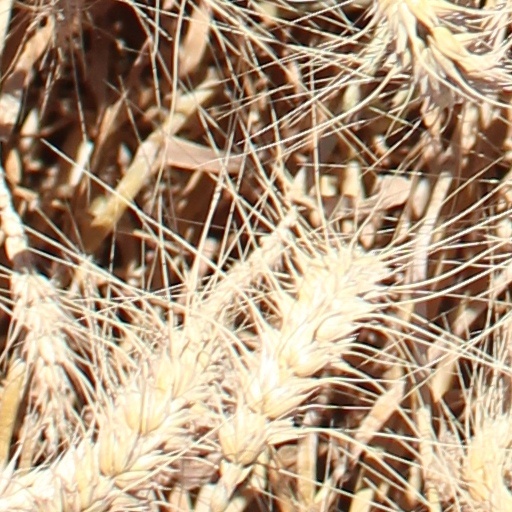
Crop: wheat